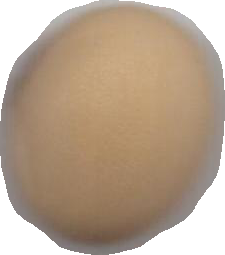
Variety: Anjasmoro